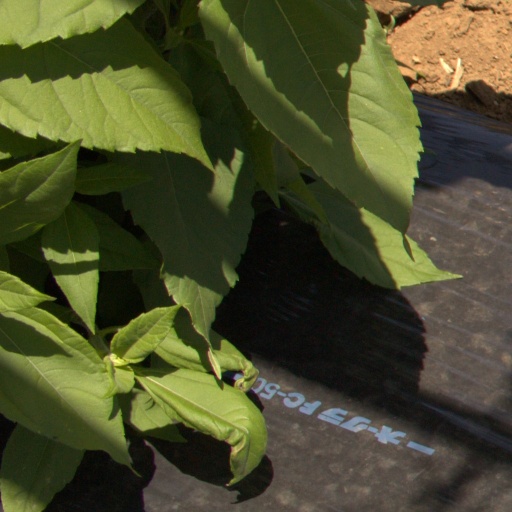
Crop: Jerusalem artichoke